1908 Stirling Burghs by-election

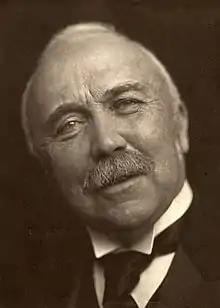
Sir Henry Campbell-Bannerman

Sir Henry had been a Liberal MP for the seat of Stirling Burghs since the 1868 general election. Following a series of heart attacks, he resigned as Prime Minister on 3 April 1908. He died on 22 April 1908 at the age of 72.